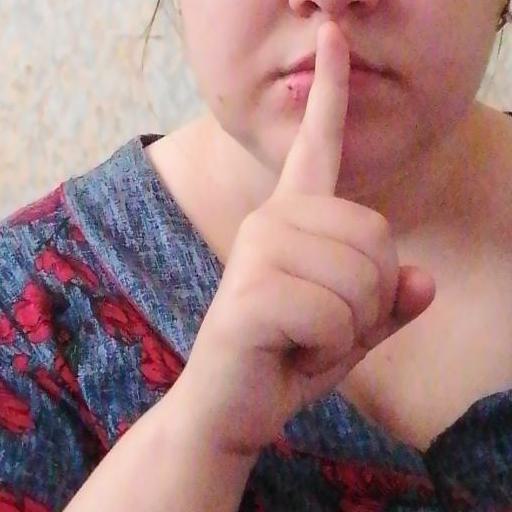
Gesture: mute